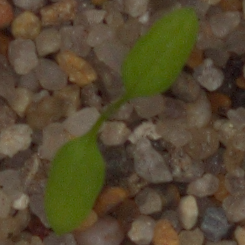
Label: common_chickweed